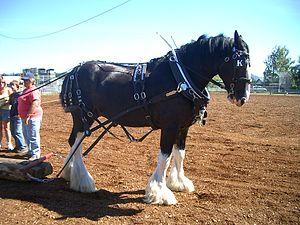
La domestication du cheval est l'ensemble des processus de domestication qui conduit l'espèce humaine à maîtriser puis à utiliser l'espèce Equus caballus à son profit grâce au contrôle des naissances et à l'élevage de ces animaux pour la consommation, le combat, le travail et le transport. De nombreuses théories sont proposées, tant en termes d'époque, de nombre de foyers de domestication, que de types, espèces ou sous-espèces de chevaux domestiqués. Plus tardive que pour les espèces animales alimentaires, la domestication du cheval est difficile à dater avec précision. Les premiers apprivoisements pourraient remonter à la fin du Paléolithique supérieur, 8 000 ans avant notre ère. La première preuve archéologique d'une domestication remonte à 3 500 av. J.-C. dans les steppes au nord du Kazakhstan ; elle est le fait de la culture Botaï. Ces chevaux ne sont pas à l'origine des chevaux domestiques actuels, mais des chevaux de Przewalski, redevenus sauvages. D'autres éléments suggèrent des foyers de chevaux sauvages puis de domestication distincts dans la péninsule Ibérique, et peut-être la péninsule Arabique.